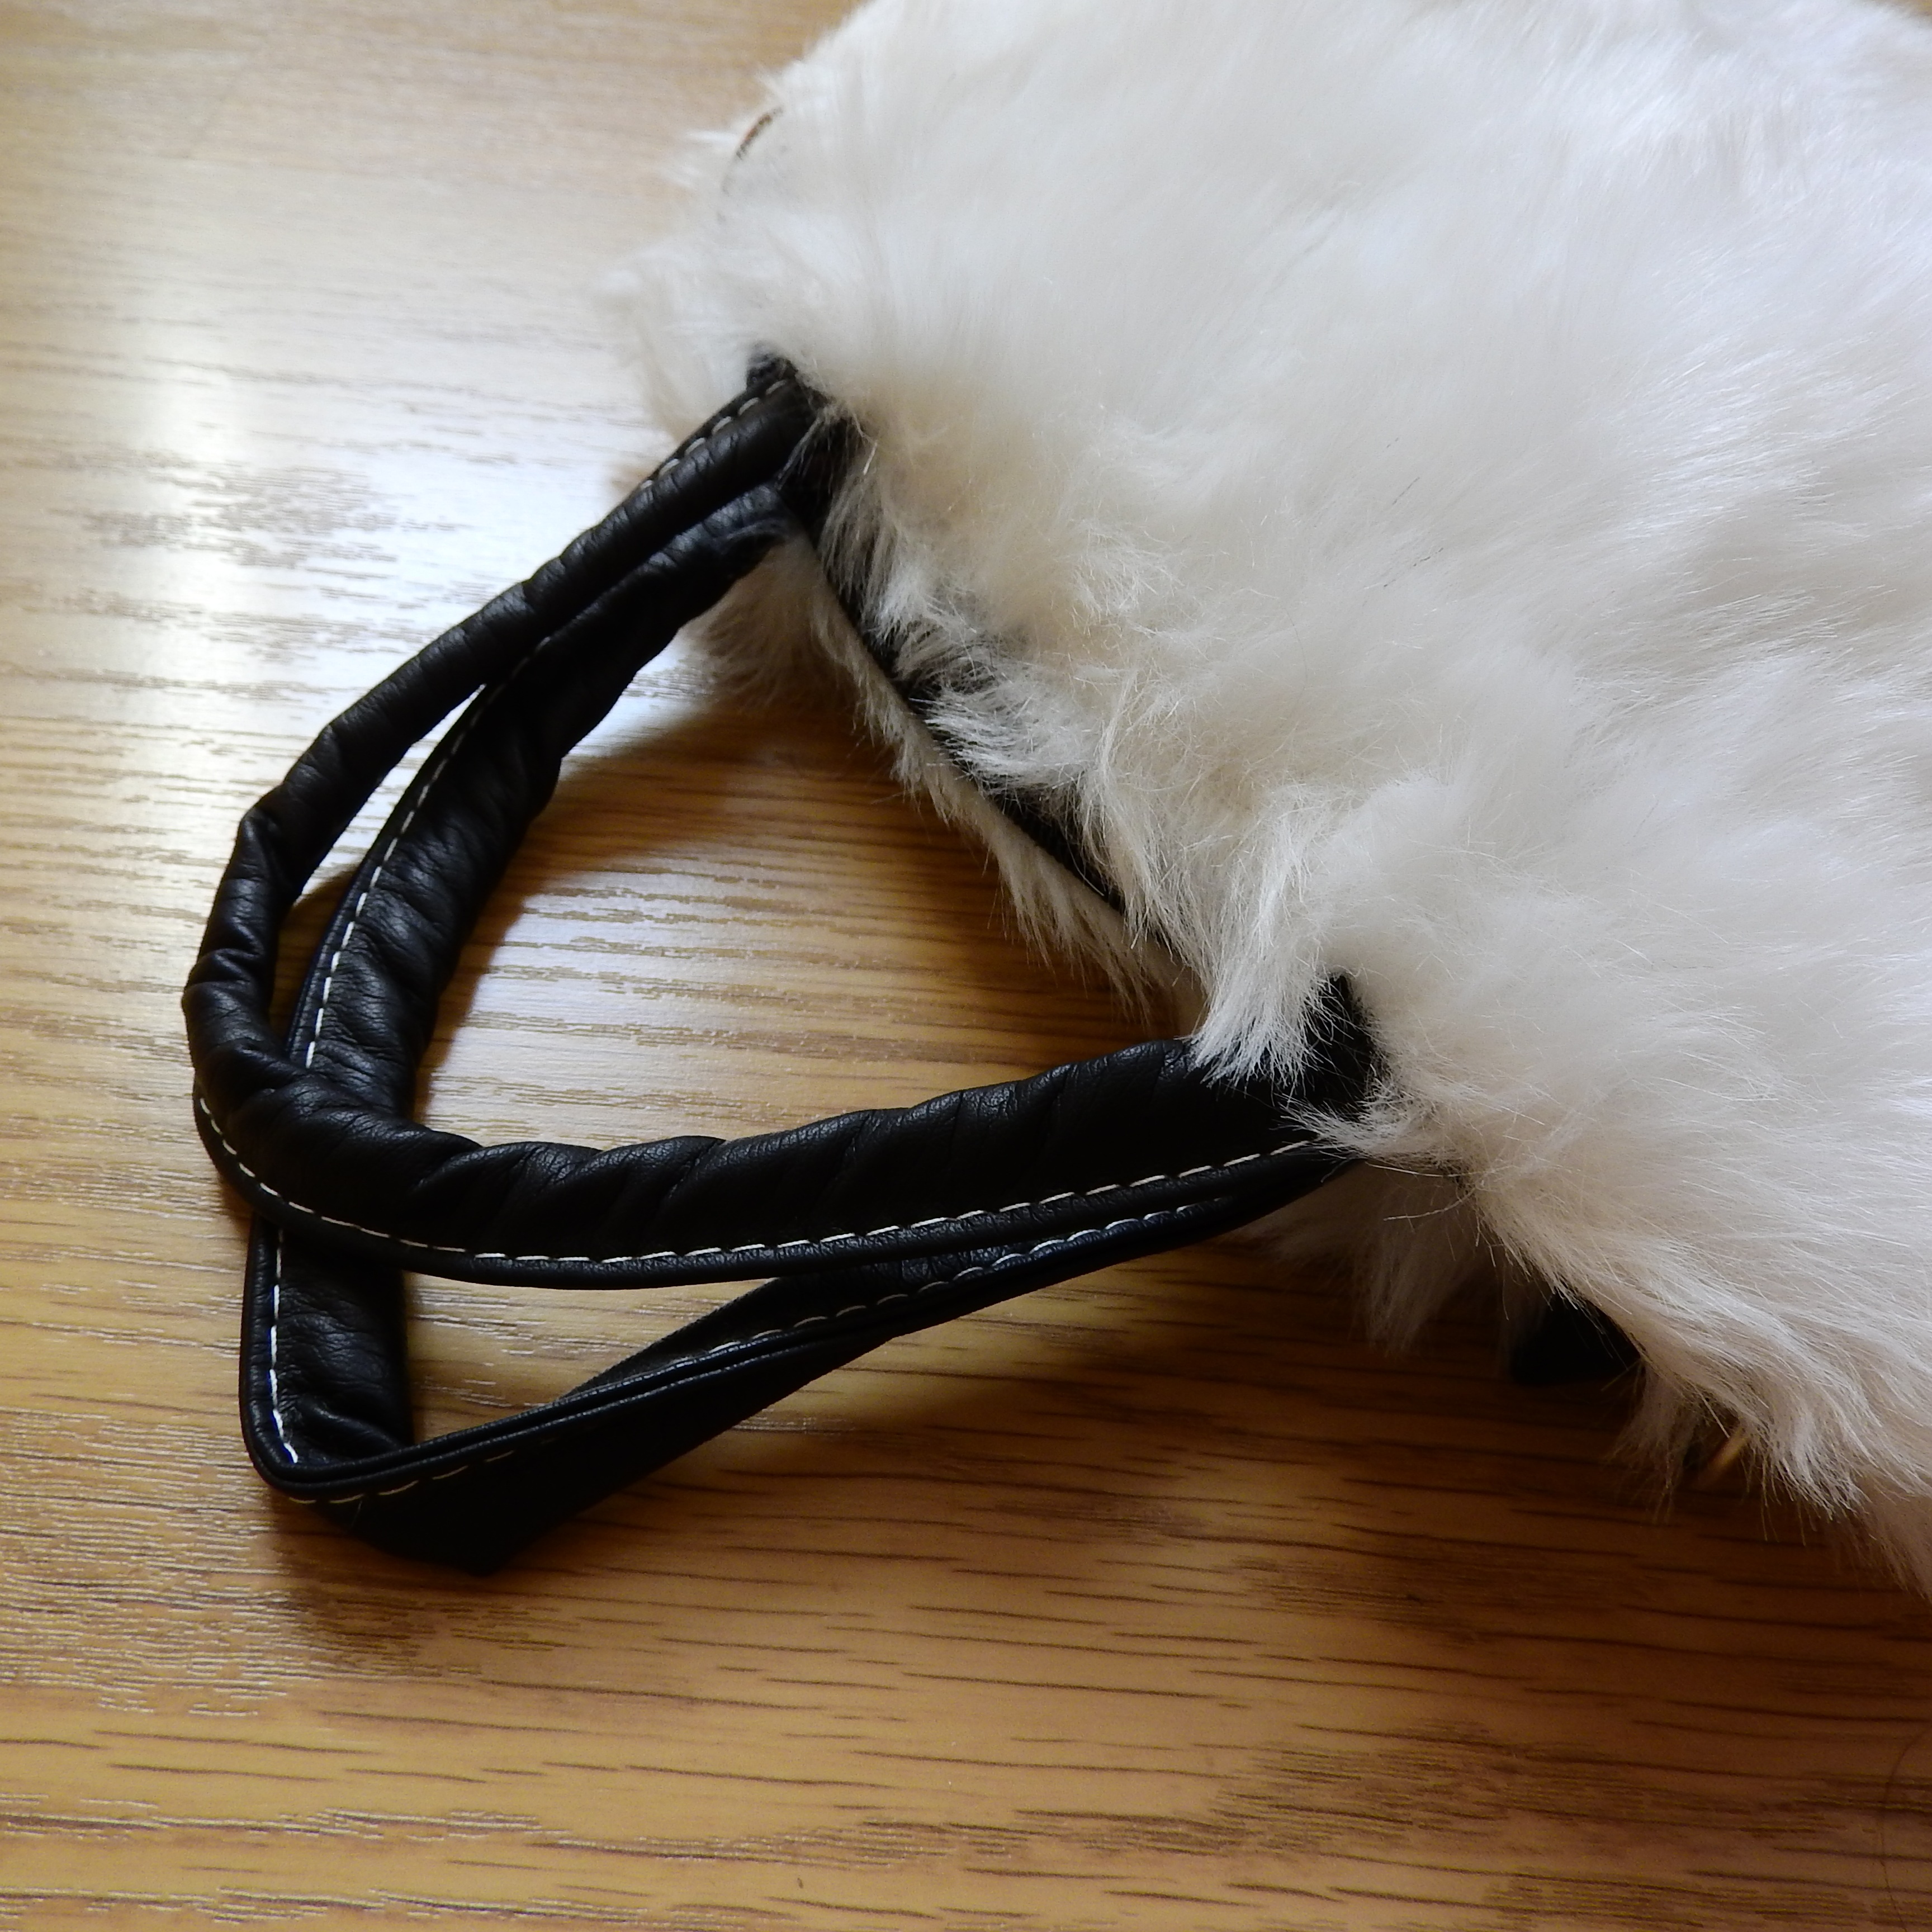
hair, leather, fur, rein, fashion, clothing, ear, material, handbag, bridle, textile, footwear, dopl ky, the handrail, fashion accessory, hair accessory